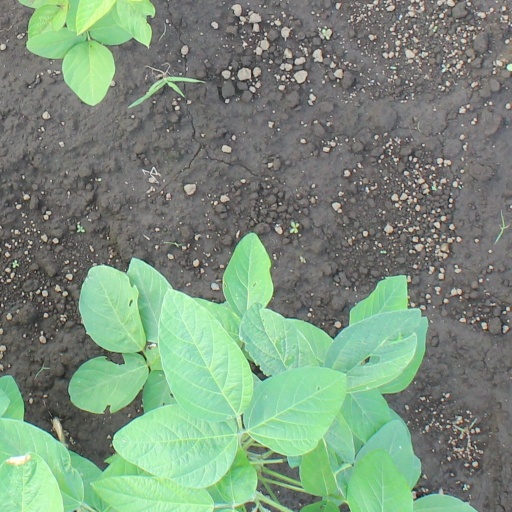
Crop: soybean